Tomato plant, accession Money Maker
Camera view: tilt-top (135 deg); turntable rotation: 300 degrees
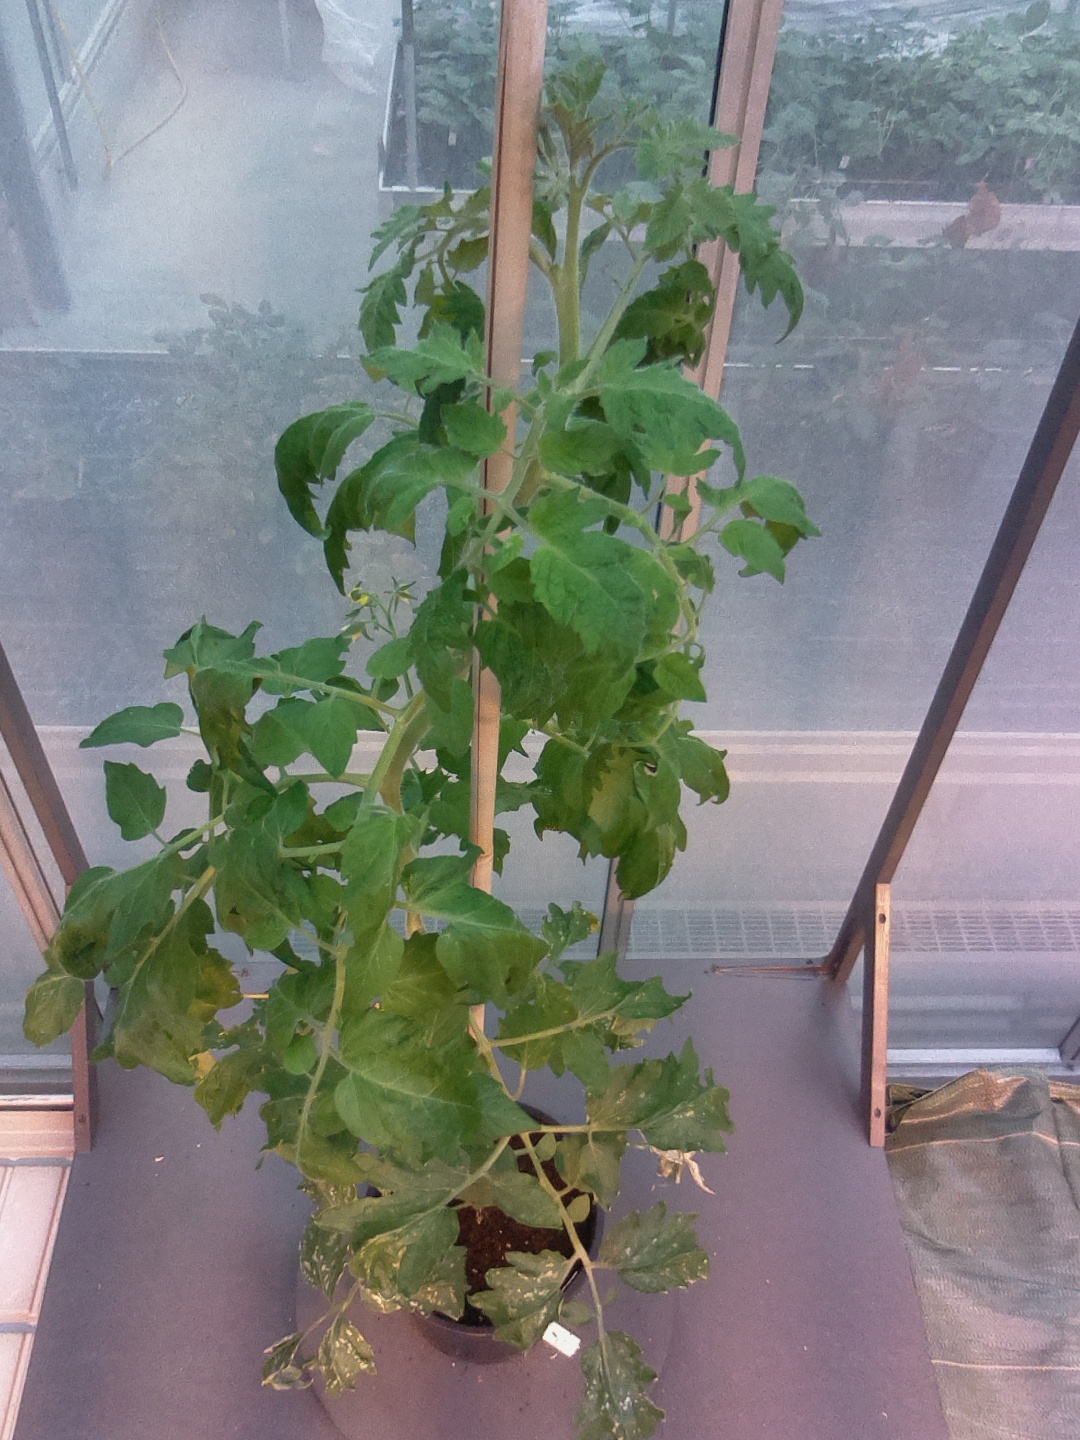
BBCH growth stage 62: 20%-30% of flowers open